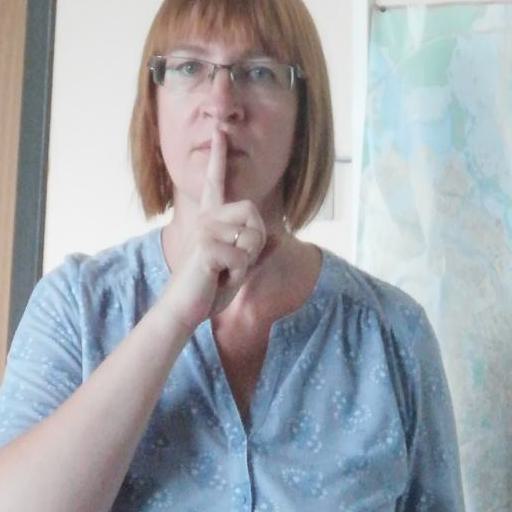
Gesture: mute